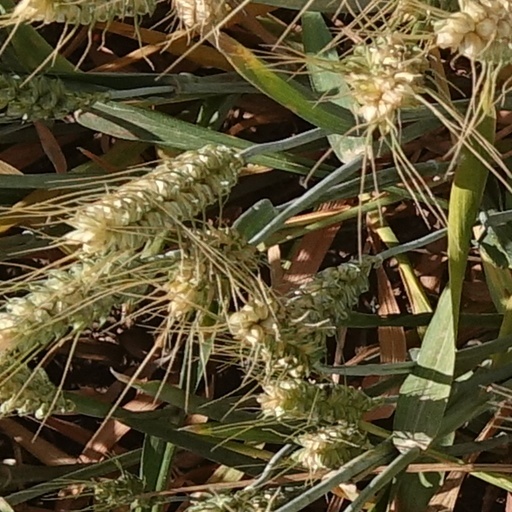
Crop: wheat